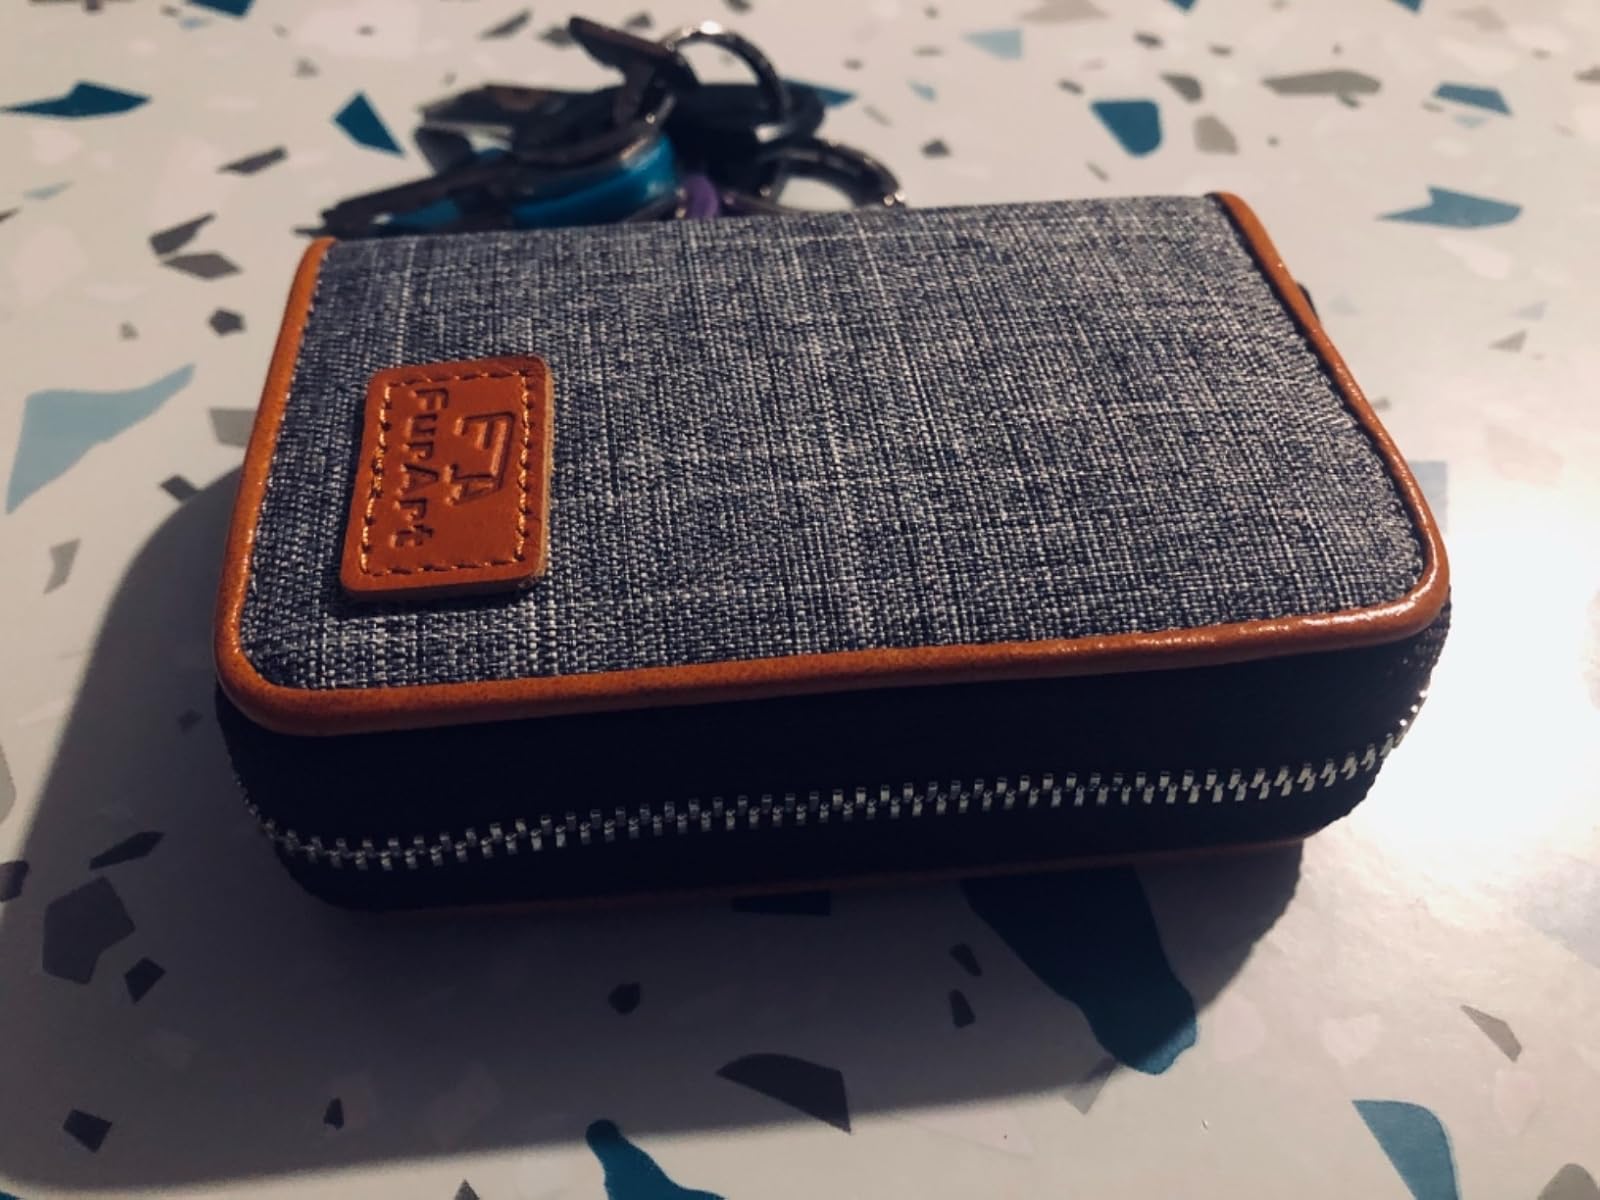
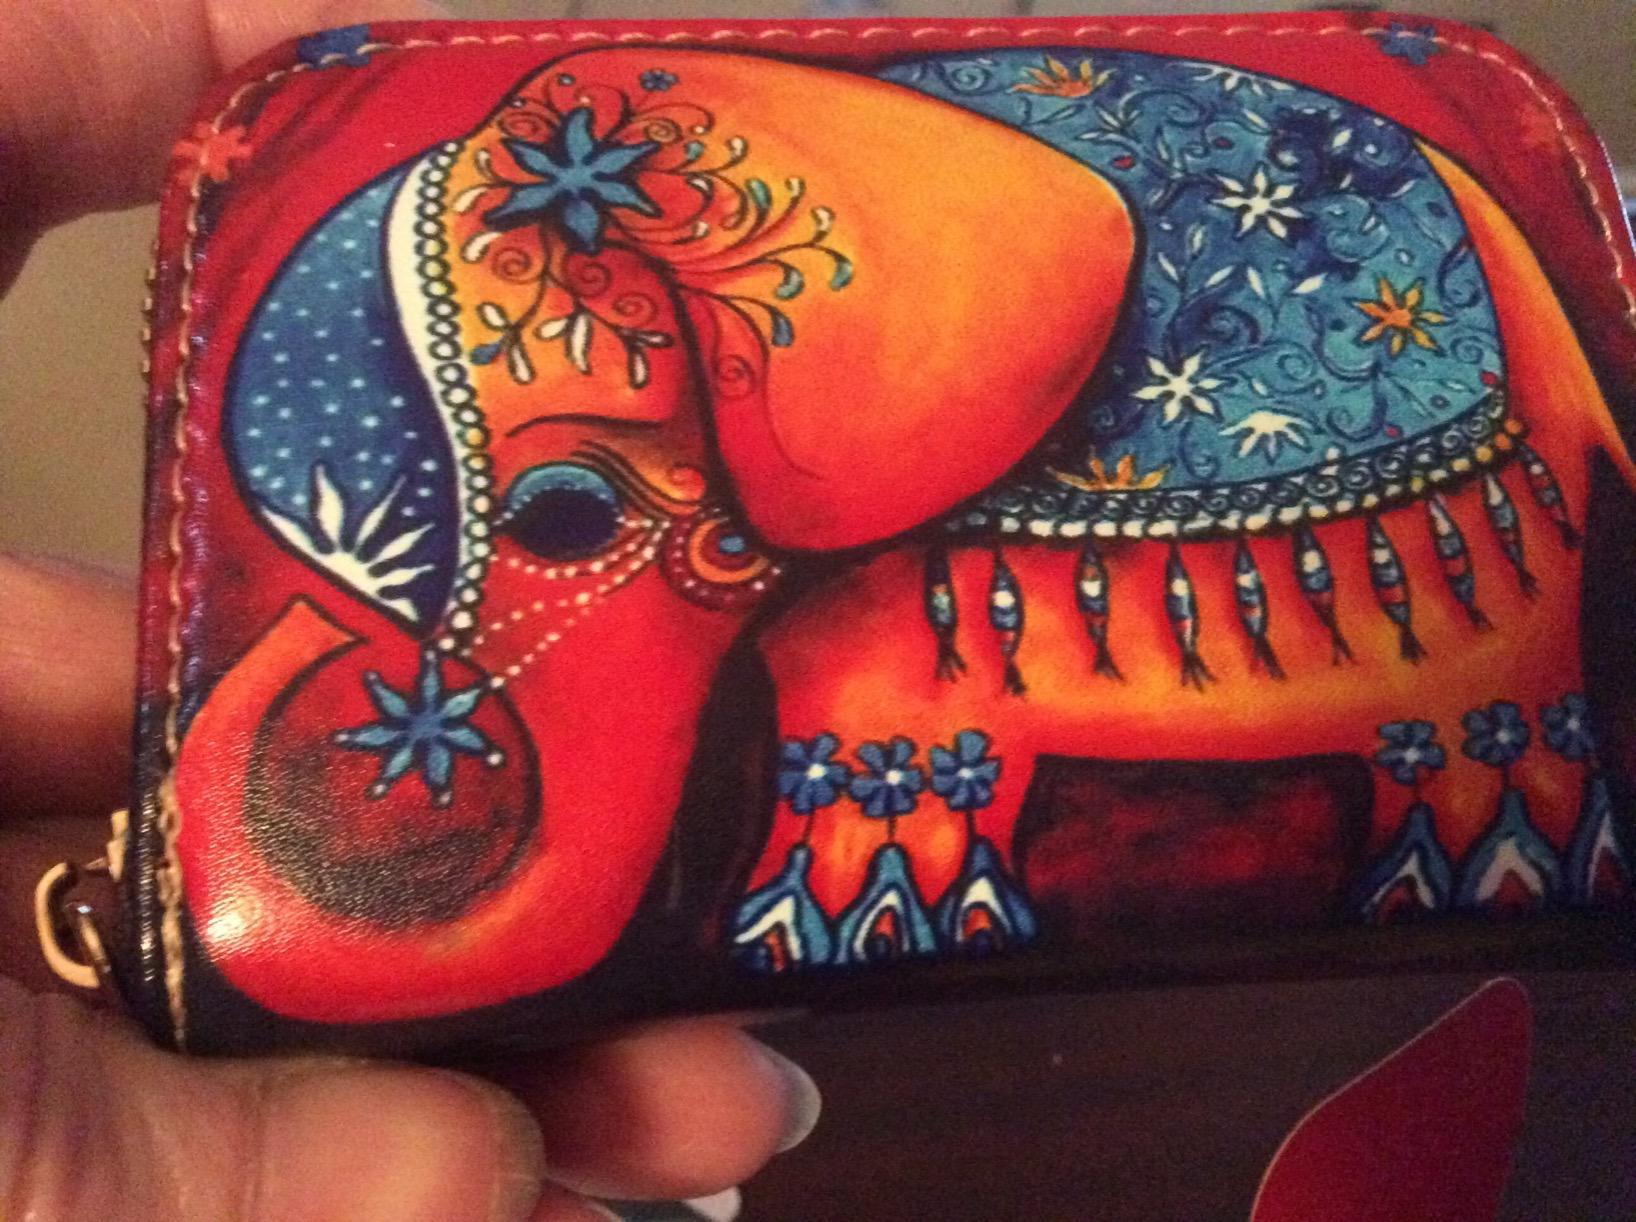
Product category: accessories_keychain
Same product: no